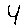
Label: 4